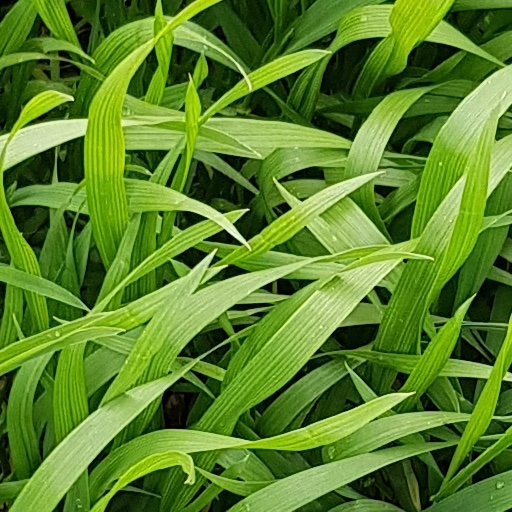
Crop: wheat